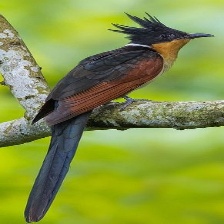
Species: CHESTNUT WINGED CUCKOO
Scientific name:  CLAMATOR COROMANDUS